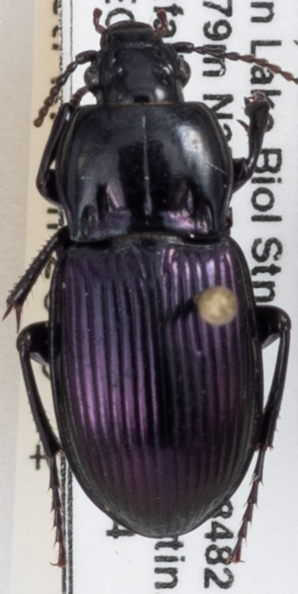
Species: Myas cyanescens
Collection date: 2018-08-14
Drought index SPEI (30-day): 1.962
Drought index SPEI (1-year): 0.47
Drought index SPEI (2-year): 0.694